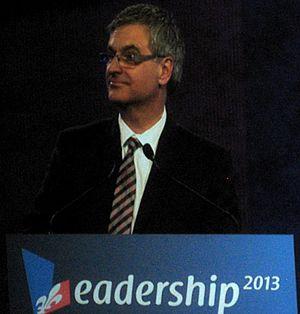
Jean-Marc Fournier est un homme politique québécois.